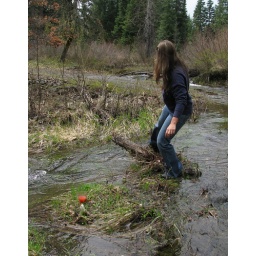
Andrea does some civil engineering in our attempts to cross the stream in the woods behind Abe and Jenny's house